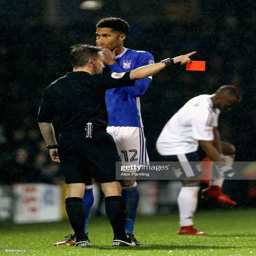
football player is shown a red card during the match .